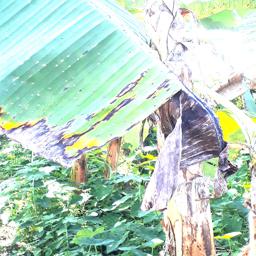
Label: POTASSIUM DEFICIENCY